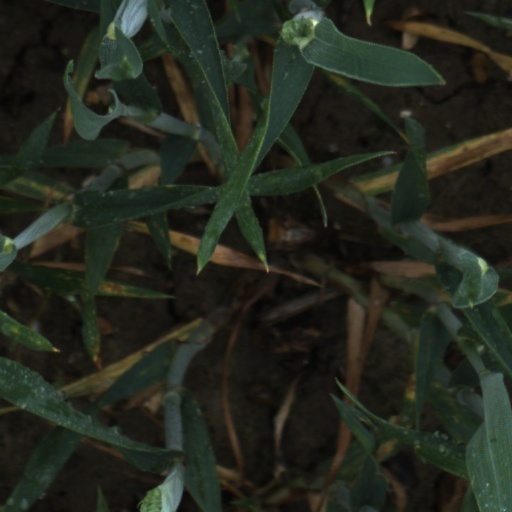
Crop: wheat